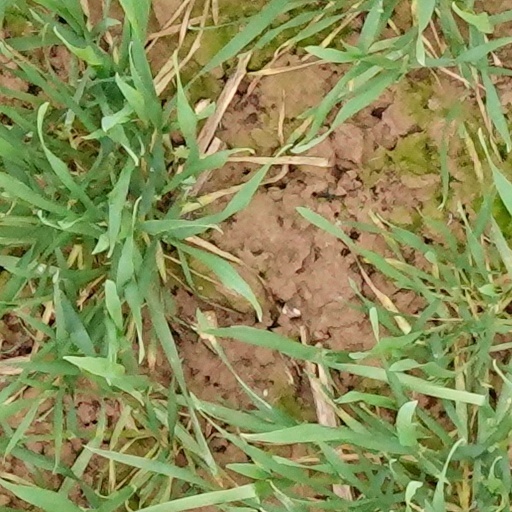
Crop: wheat